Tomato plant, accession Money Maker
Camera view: tilt-top (135 deg); turntable rotation: 120 degrees
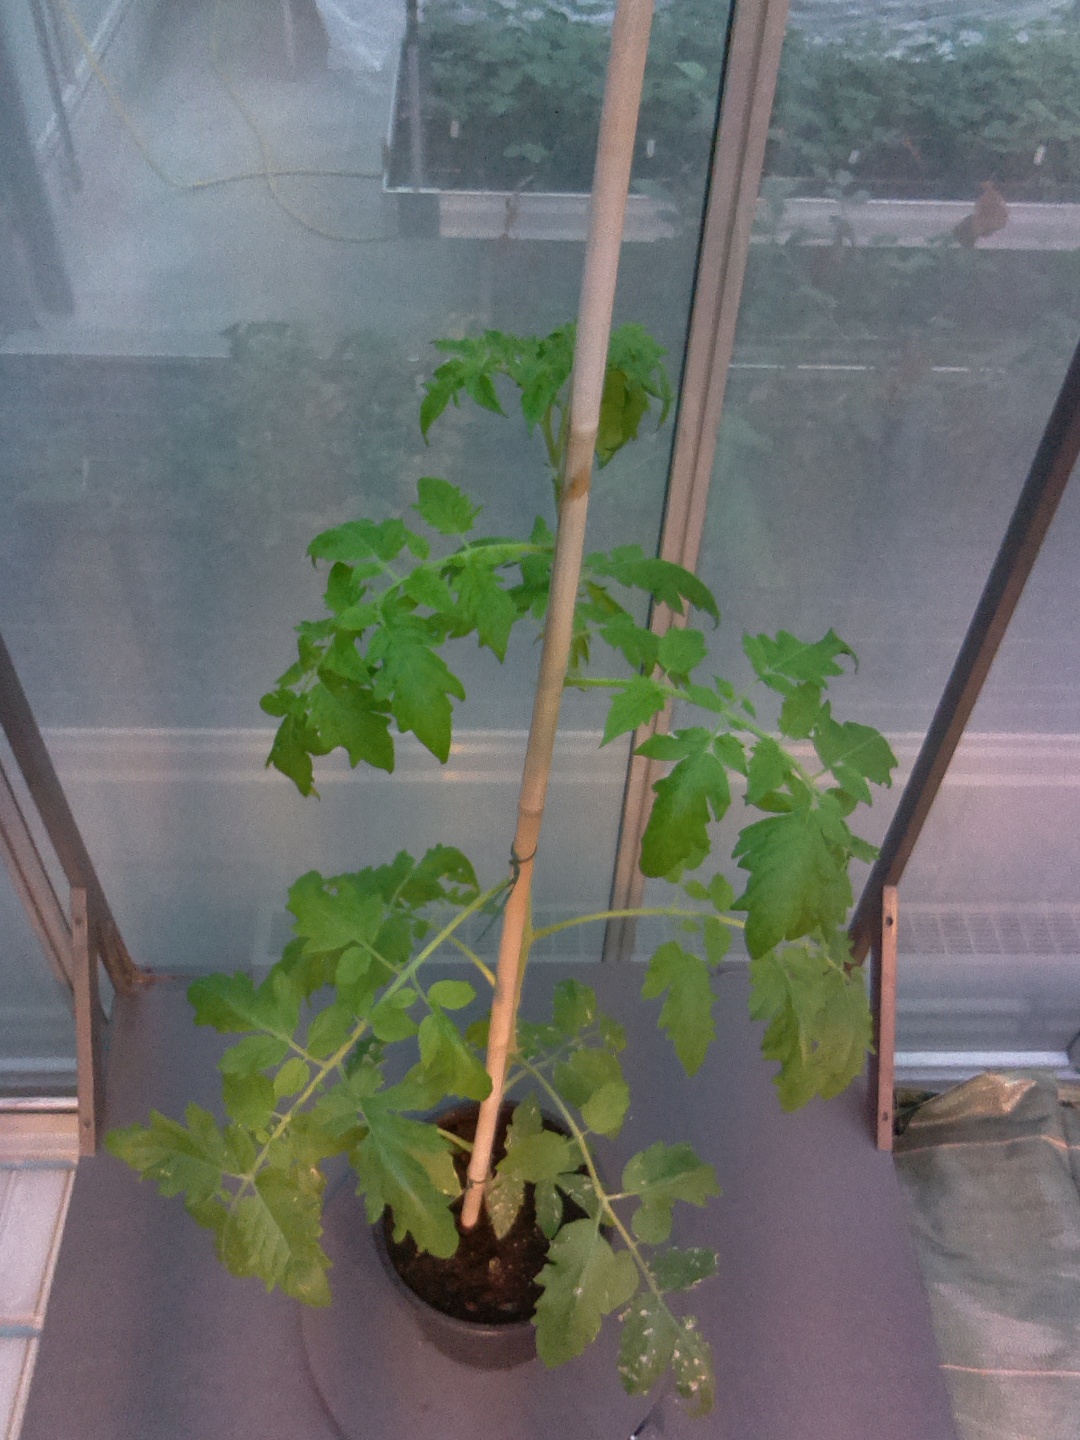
BBCH growth stage 16: 12 of true leaves visible